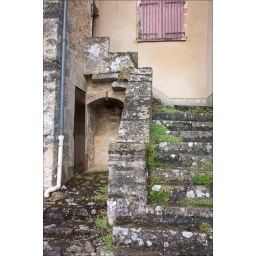
Centuries-old stone staircase on a house where someone lives now, in Calvignac on the Lot River in southern France.